Elsie Paroubek

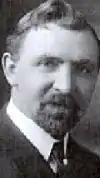
Rudolf Jaromír Pšenka, Czech author and playwright, editor of the "Chicago Daily Svornost" (Concord) from 1909 until his death in 1939

Two days later on May 9, 1911, electrical engineer George T. Scully and other employees of the Lockport power plant near Joliet, thirty-five miles outside of Chicago, saw a body floating in the Chicago Sanitary and Ship Canal. At first, they thought it was an animal from one of the nearby farms, but three hours later, realizing it was a human being, sent out a boat to bring it to shore. Undertaker William Goodale, examining the body, said that it appeared to fit Miss Paroubek's description: "The description tallied to the shade of the hair, the texture of the stockings, and the stuff and tint of the dress of little Elsie." He thought the body had been in the water for several weeks, although only slightly decomposed. Another report indicated that her body was "badly decomposed" but there were "no marks of violence" on her body.